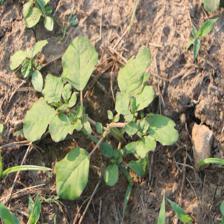
Label: BroadLeafWeed